Michele Pantaleone

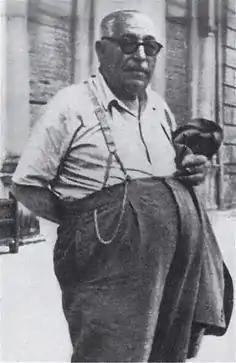
Calogero Vizzini, Mafia boss of Villalba

Pantaleone was born in Villalba, into a local family of professionals whose republican traditions opposed the power of Mafia boss Calogero Vizzini, who was a staunch catholic as well. (Vizzini’s brothers, Giovanni and Giuseppe, both became priests). His house was opposite of that of Vizzini on the other side of the main square of Villalba. Vizzini once in vain proposed Pantaleone to marry his niece Raimunda. Pantaleone declined. He knew all too well what dangerous obligations that would involve.